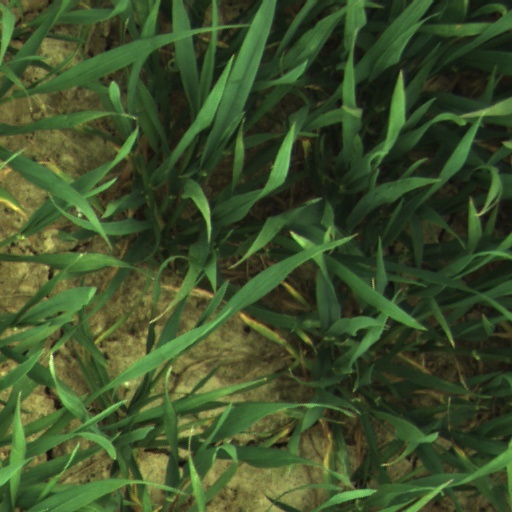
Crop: wheat